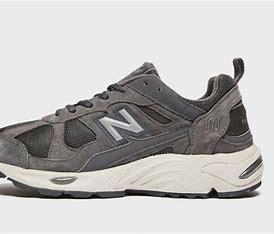
Brand: New
Model: Balance New Balance 878